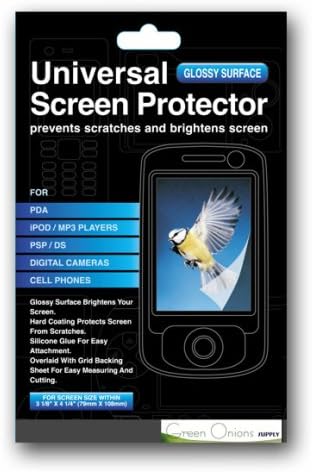
Green Onions Supply Universal Glossy Screen Protector for Portable Devices with Screen Size Less Than 5 Inches (Transparent)
Category: Cell Phones & Accessories
Product description Green Onions RT-SPB10U1 screen protector Amazon.com This glossy universal screen protector is suitable for all screens regardless of the device. It will fit screens up to 5 inches diagonal (3.125 x 4.25 inches). The backing sheet has a grid that lets you measure out custom shapes quickly before cutting to size. Included are a squeegee and micro fiber cloth for quick cleaning before placement. Enjoy protection from scratches on most devices--GPS, iPhone, PSP, DS, digital cameras, MP3 players, cell phones, and more. What's in the Box Green Onions Supply Screen protector, squeegee card, cleaning cloth
Features: Glossy universal screen protector for devices with screens up to 5 inches diagonal (3.125 x 4.25 inches) | Protects from scratches on most devices--GPS, iPhone, PSP, DS, digital cameras, MP3 players, cell phones, and more | Backing sheet features grid for measuring out custom shapes before cutting to size | Easily removed and reapplied | Includes squeegee card and micro-fiber cloth for cleaning